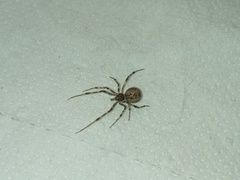
Species: Parasteatoda_tepidariorum